Sunith Francis Rodrigues

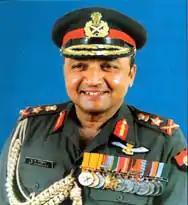

General Sunith Francis Rodrigues, PVSM, VSM (19 September 1933 – 4 March 2022) was an Indian army officer who was Chief of the Army Staff of the Indian Army from 1990 to 1993 and Governor of Punjab from 2004 to 2010.